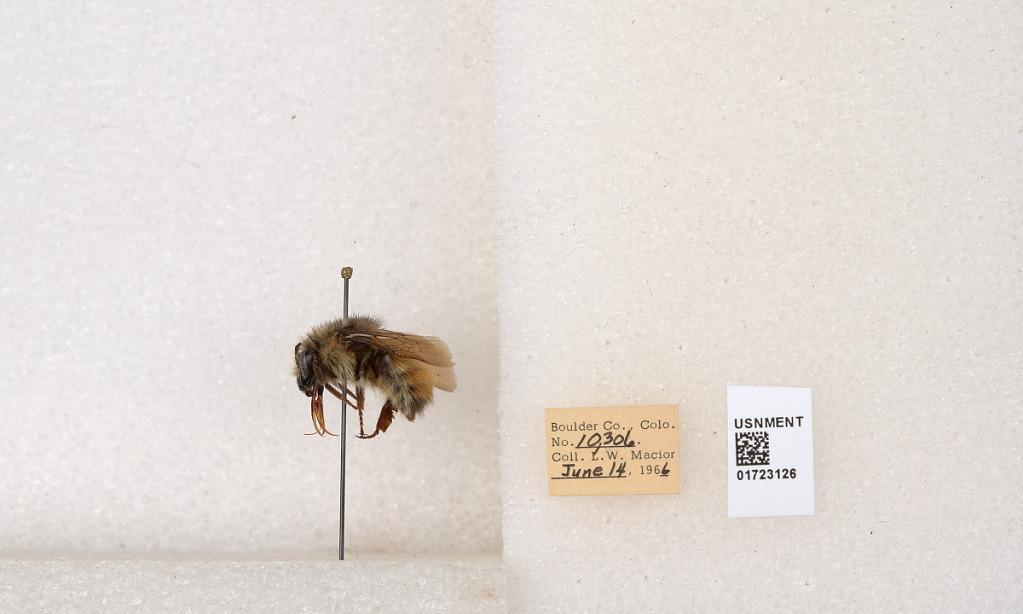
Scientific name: Bombus flavifrons Cresson
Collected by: L. Macior
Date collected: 1966-6-14
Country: United States
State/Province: Colorado
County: Boulder
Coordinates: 40.0925, -105.358